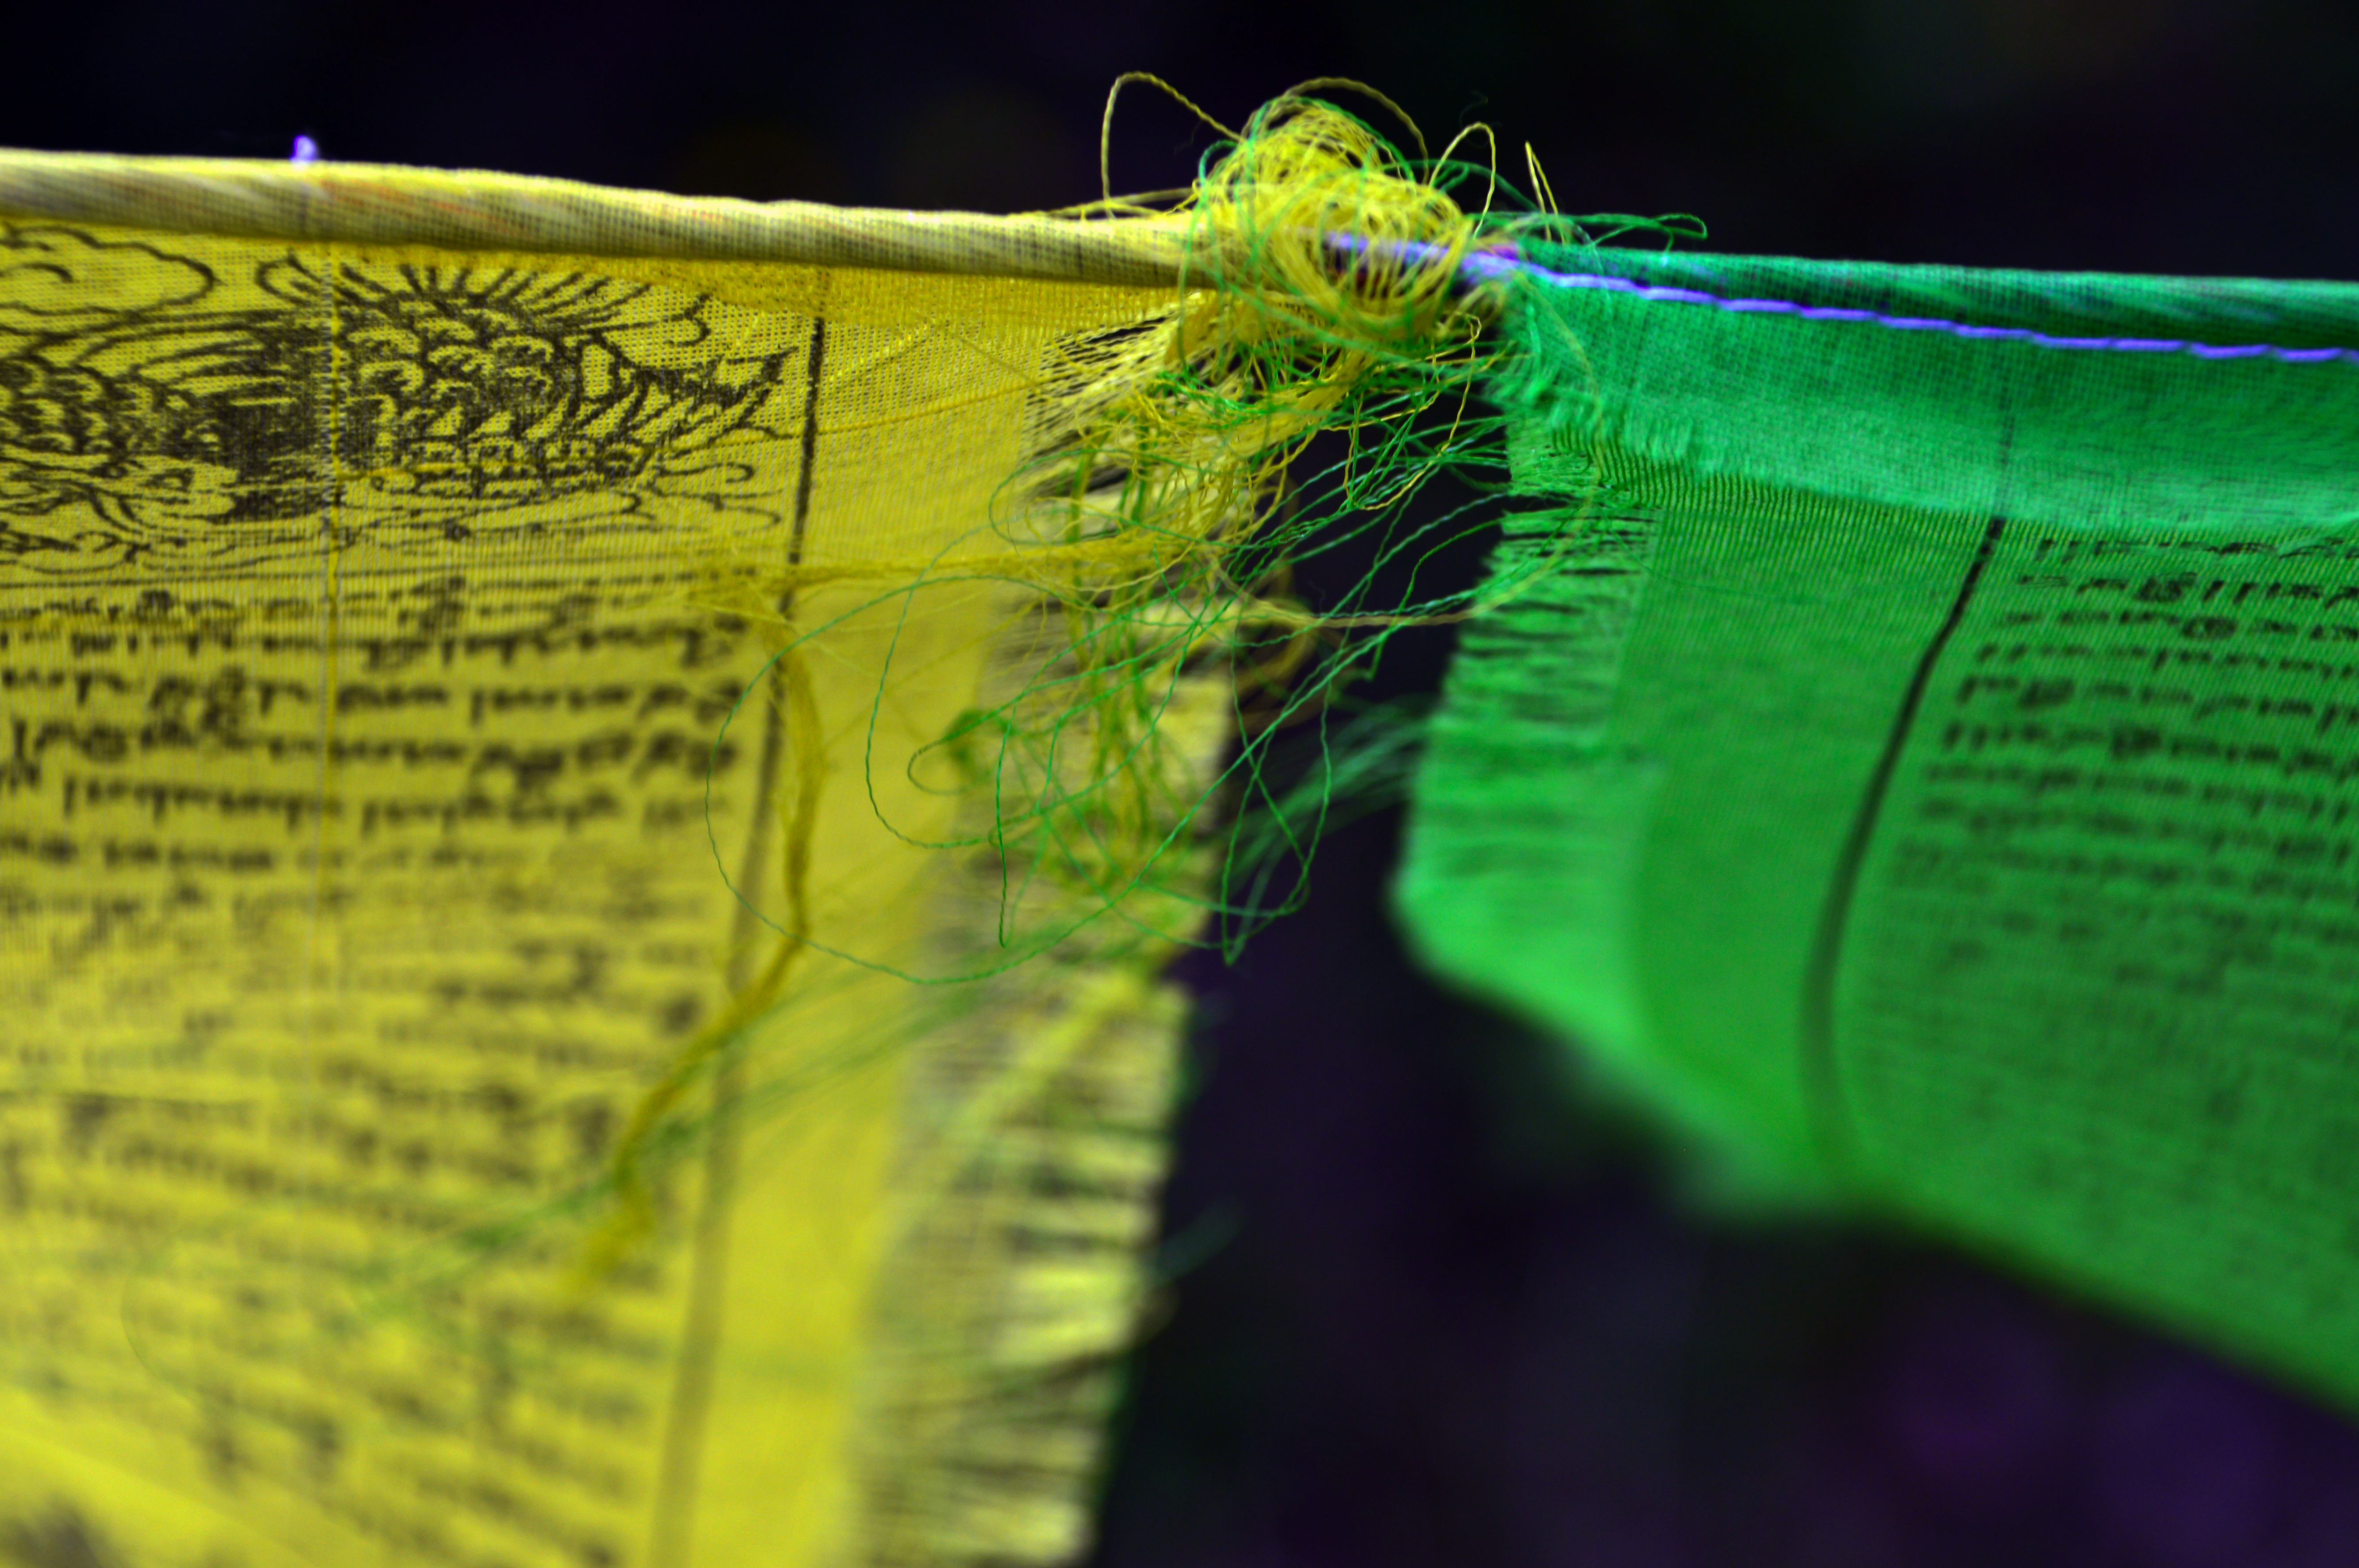
prayer, flags, flag, culture, religion, base, colorful, camp, china, color, sky, travel, blue, white, mountain, religious, background, abstract, texture, design, art, wallpaper, backdrop, green, pattern, old, graphic, retro, illustration, grunge, landscape, light, material, ancient, aged, artistic, bright, vintage, macro photography, photography, close up, insect, organism, invertebrate, membrane winged insect